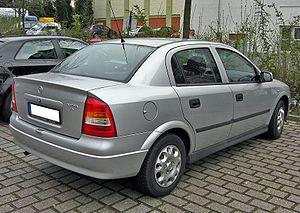
L'Opel Astra G est une automobile qui fut produite par Opel de 1998 à 2004. Il s'agit de la deuxième génération de l'Opel Astra depuis 1991.